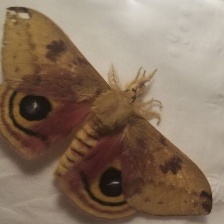
Species: IO MOTH